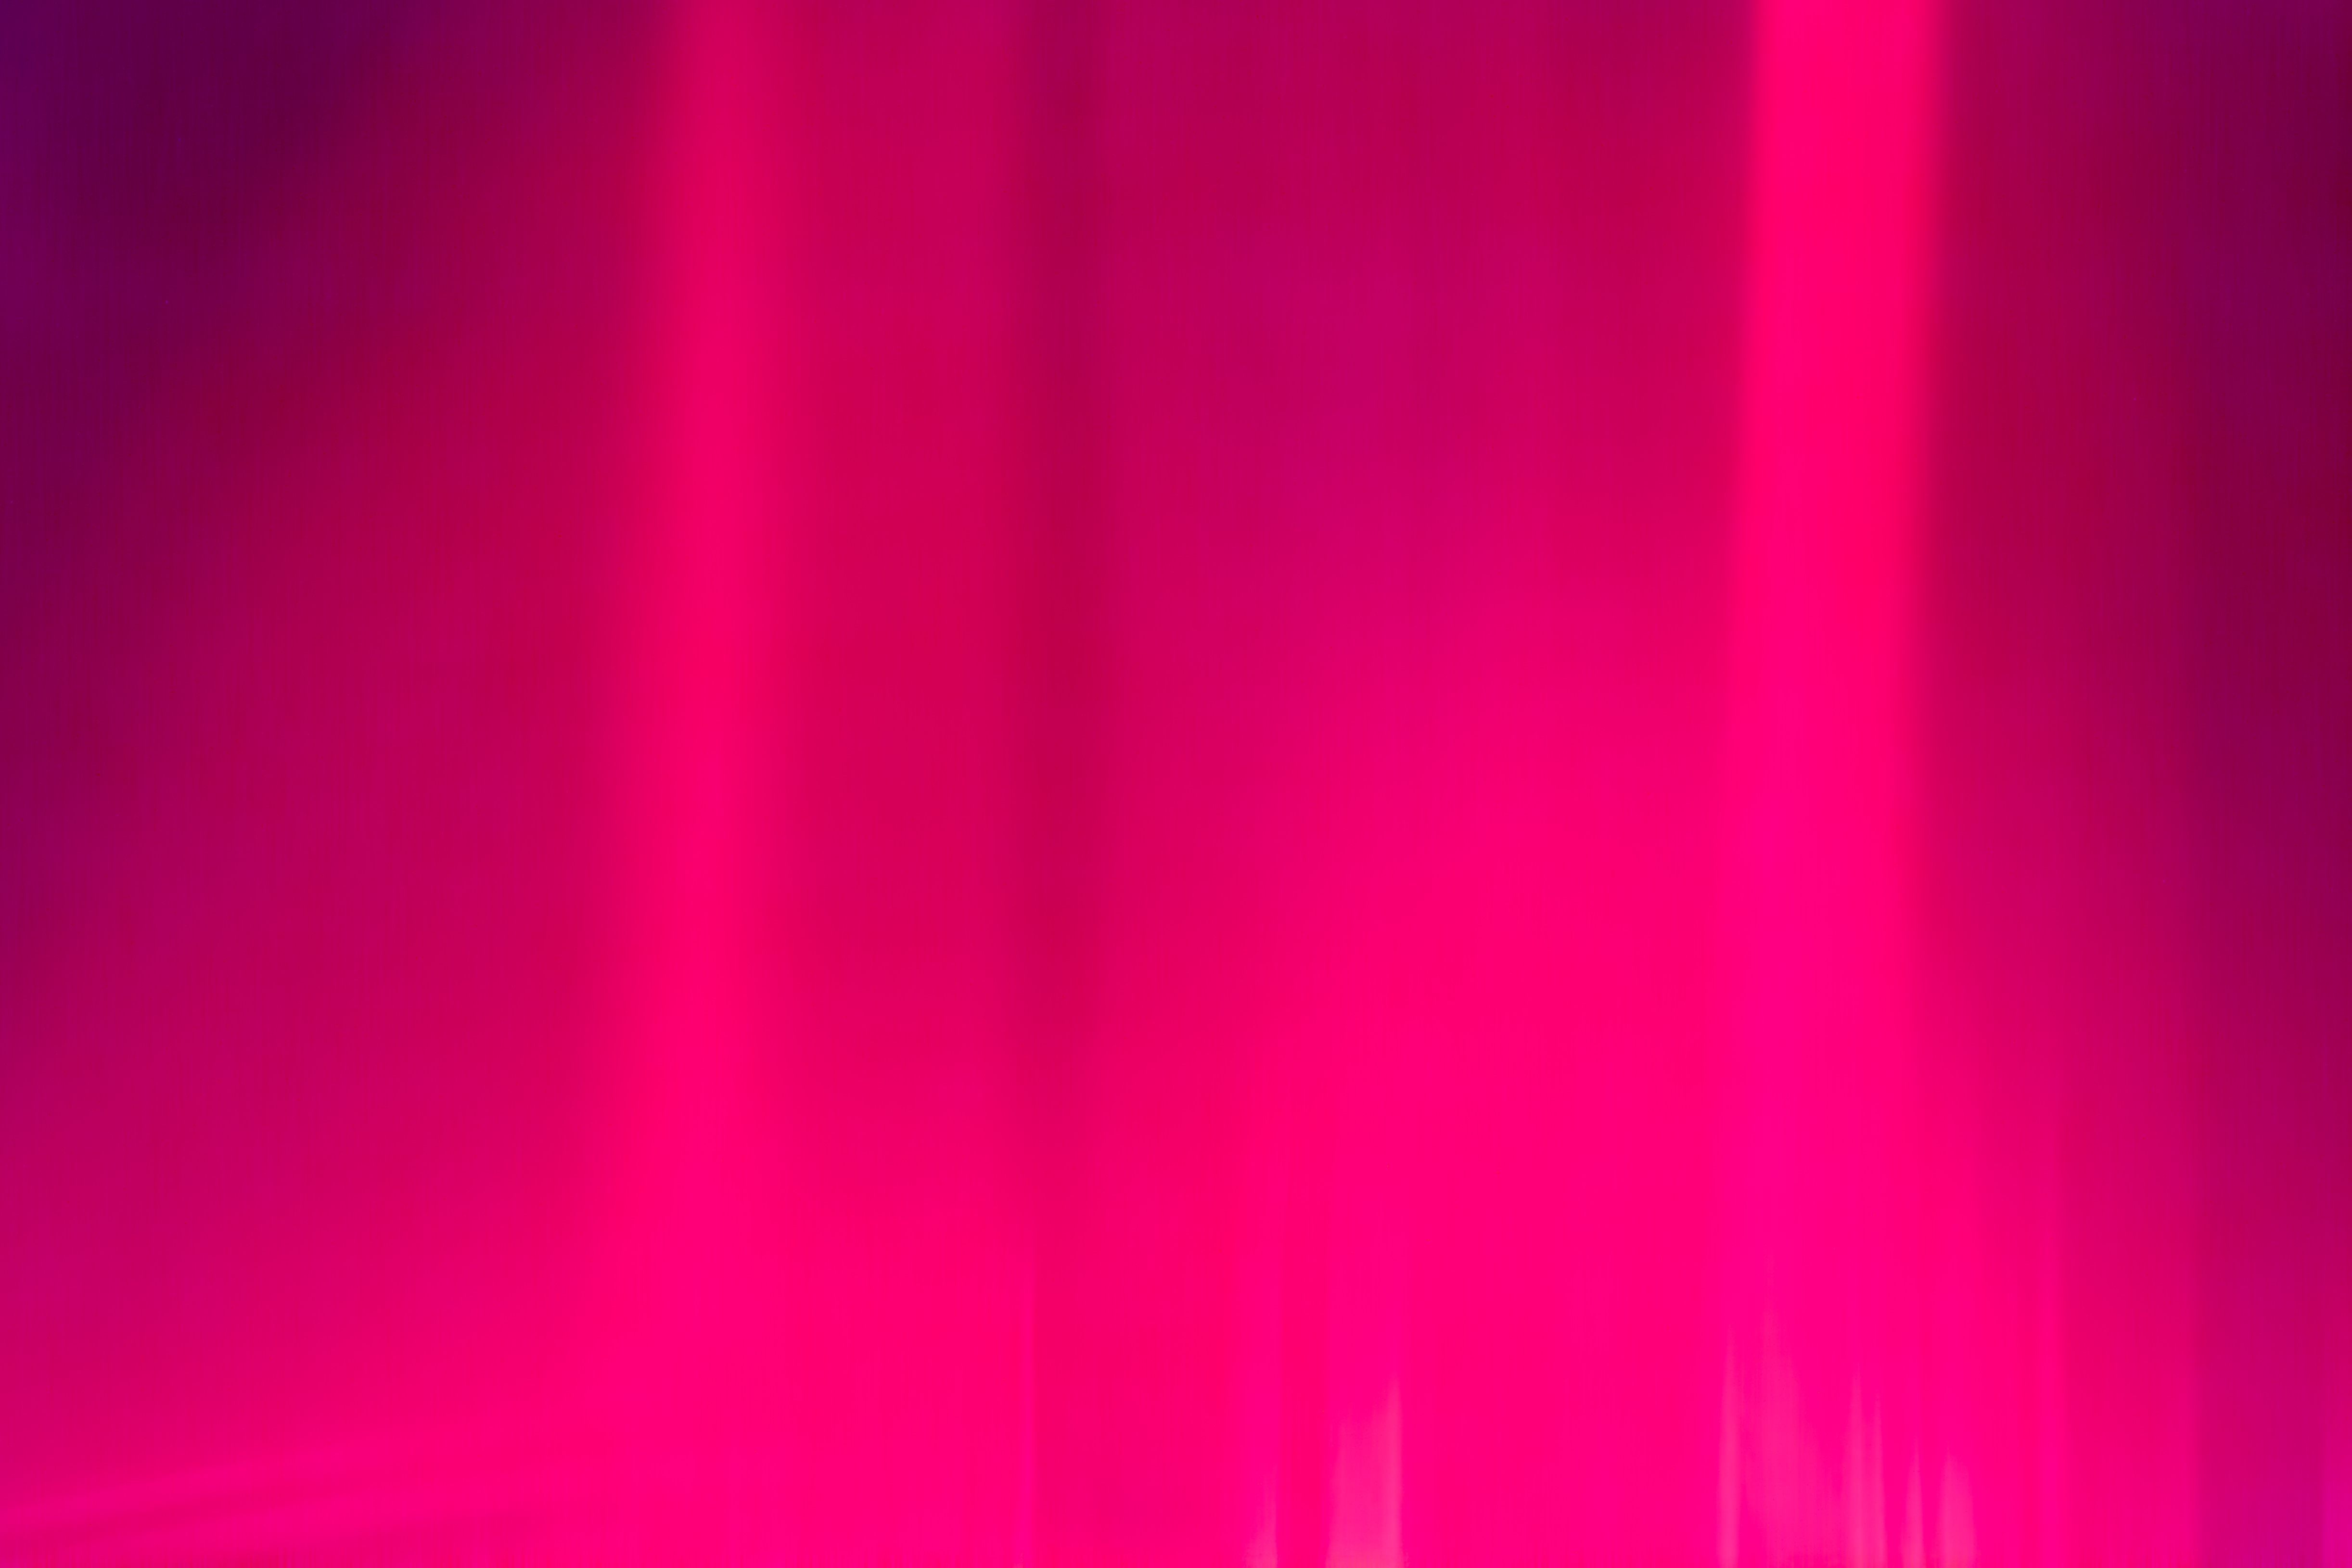
pink, red, magenta, violet, purple, light, Material property, textile, pattern